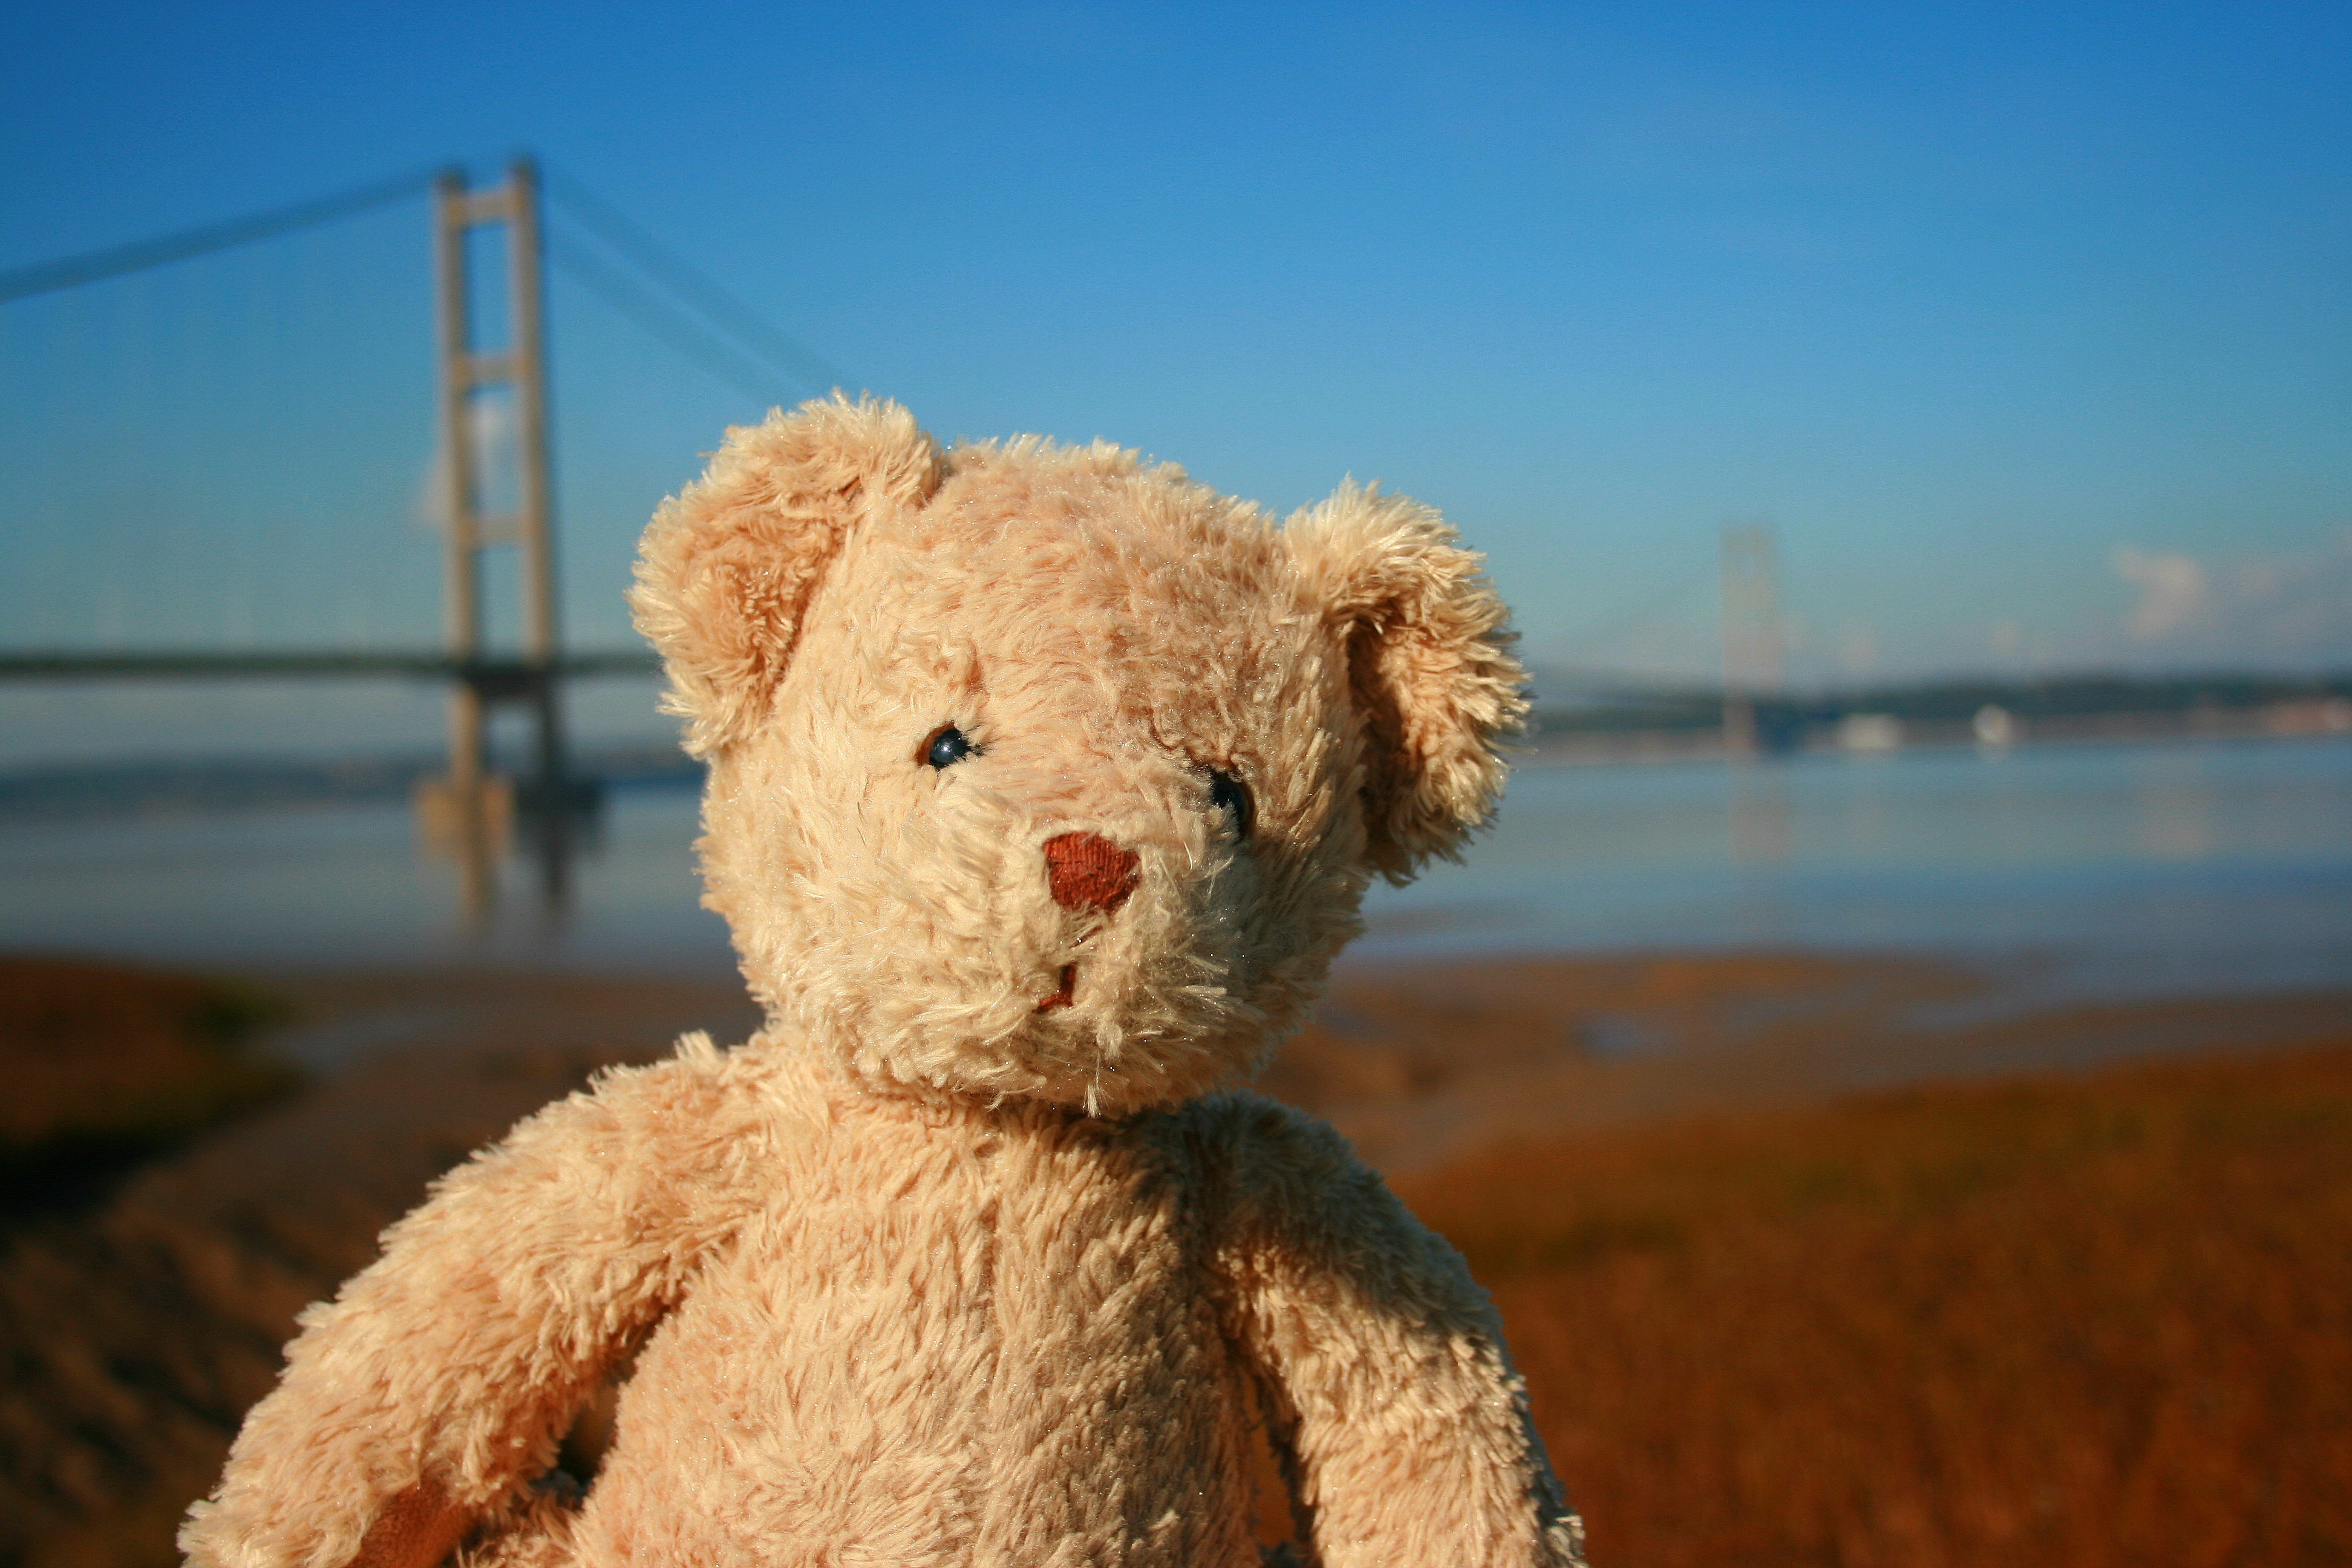
sweet, cute, suspension bridge, bear, love, fur, fluffy, small, brown, toy, childhood, teddy bear, england, happy, furry, stuffed, soft, cuddly, adorable, teddy, humber bridge, stuffed toy, humberside